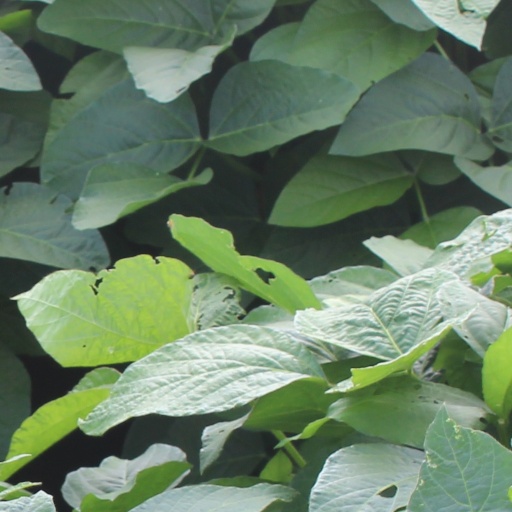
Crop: soybean